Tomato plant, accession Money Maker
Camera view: bottom (45 deg); turntable rotation: 300 degrees
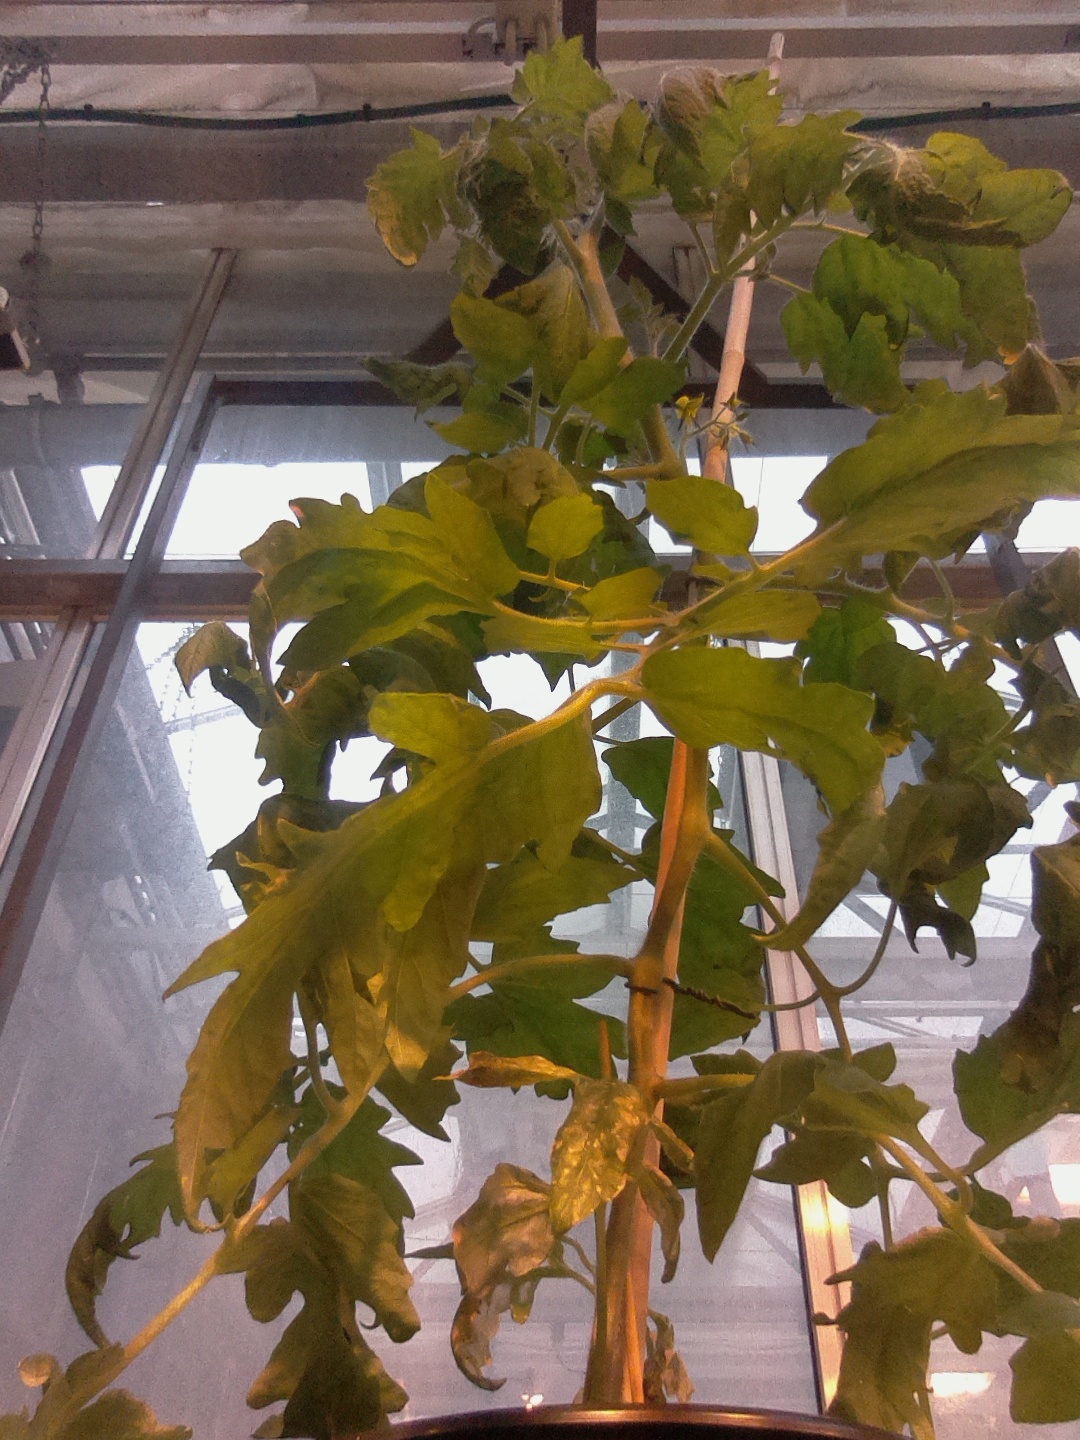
BBCH growth stage 64: 40%-50% of flowers open